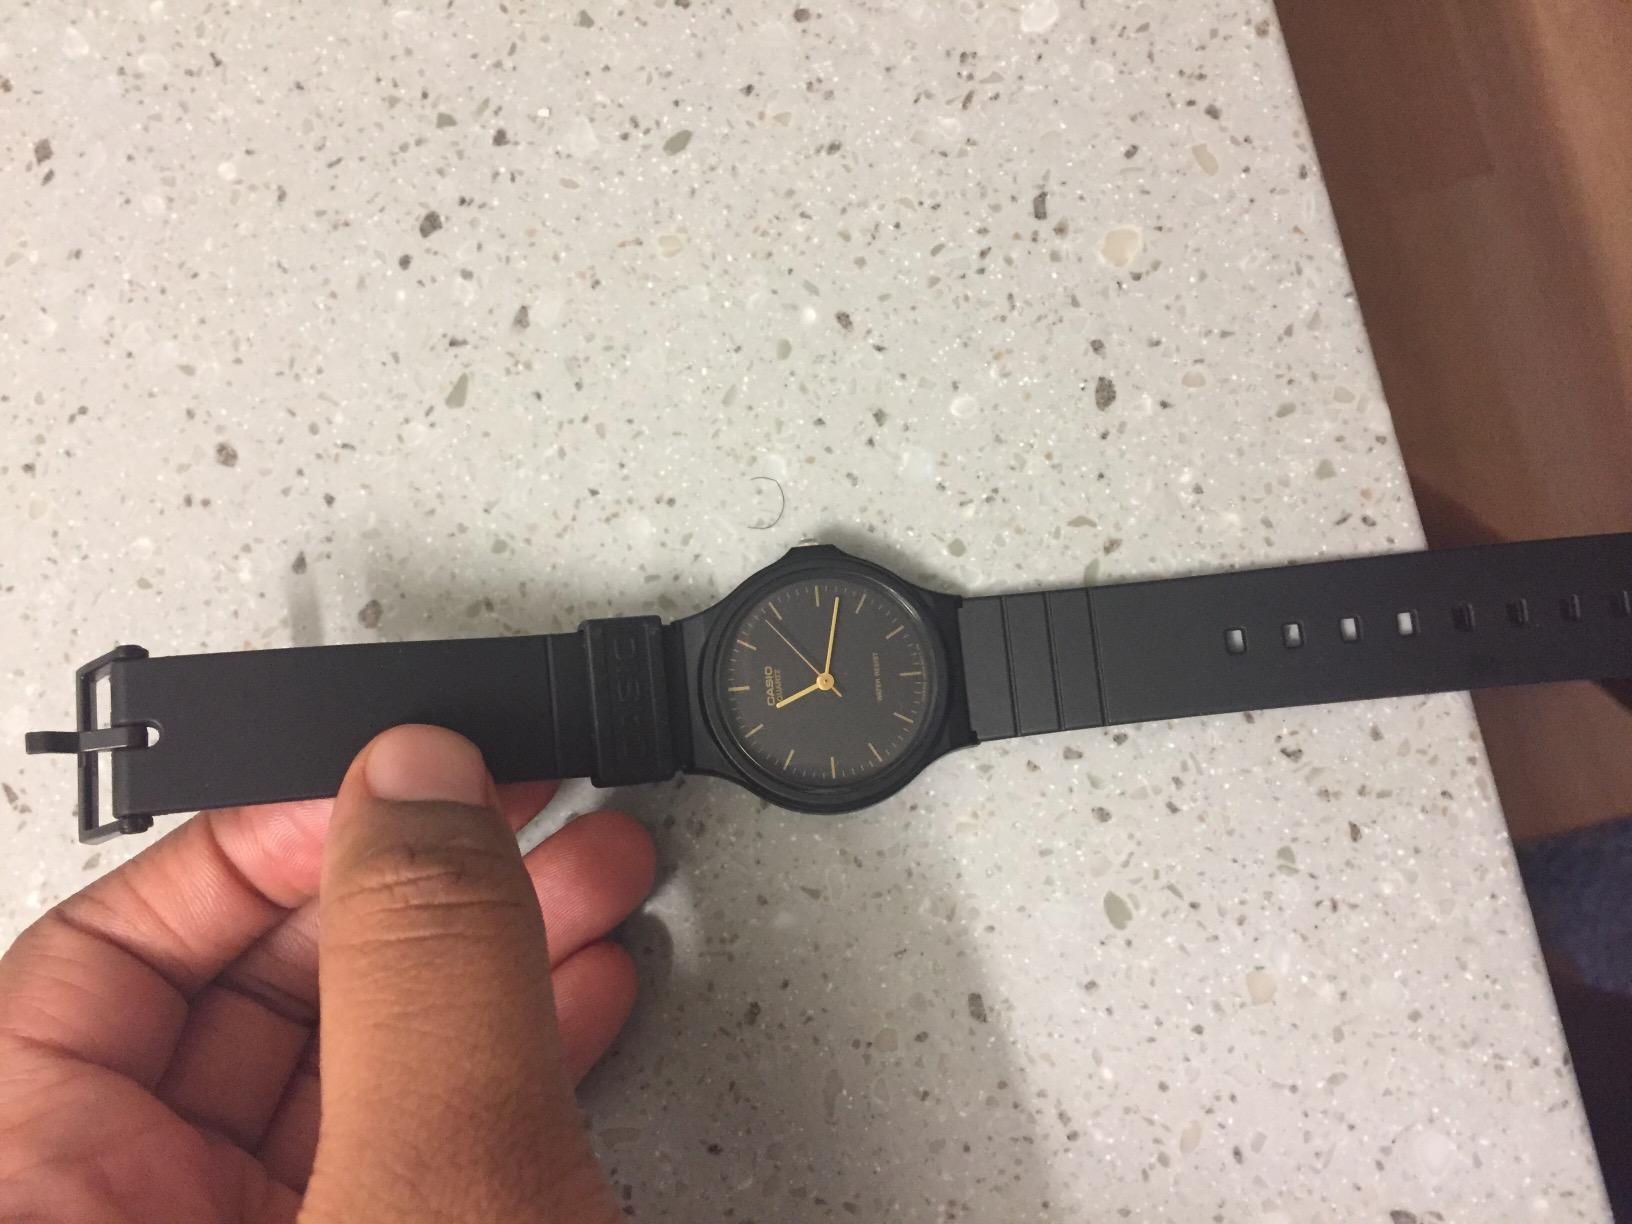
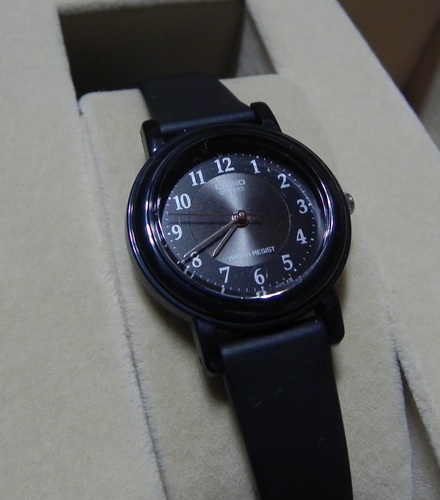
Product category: accessories_watch
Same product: no